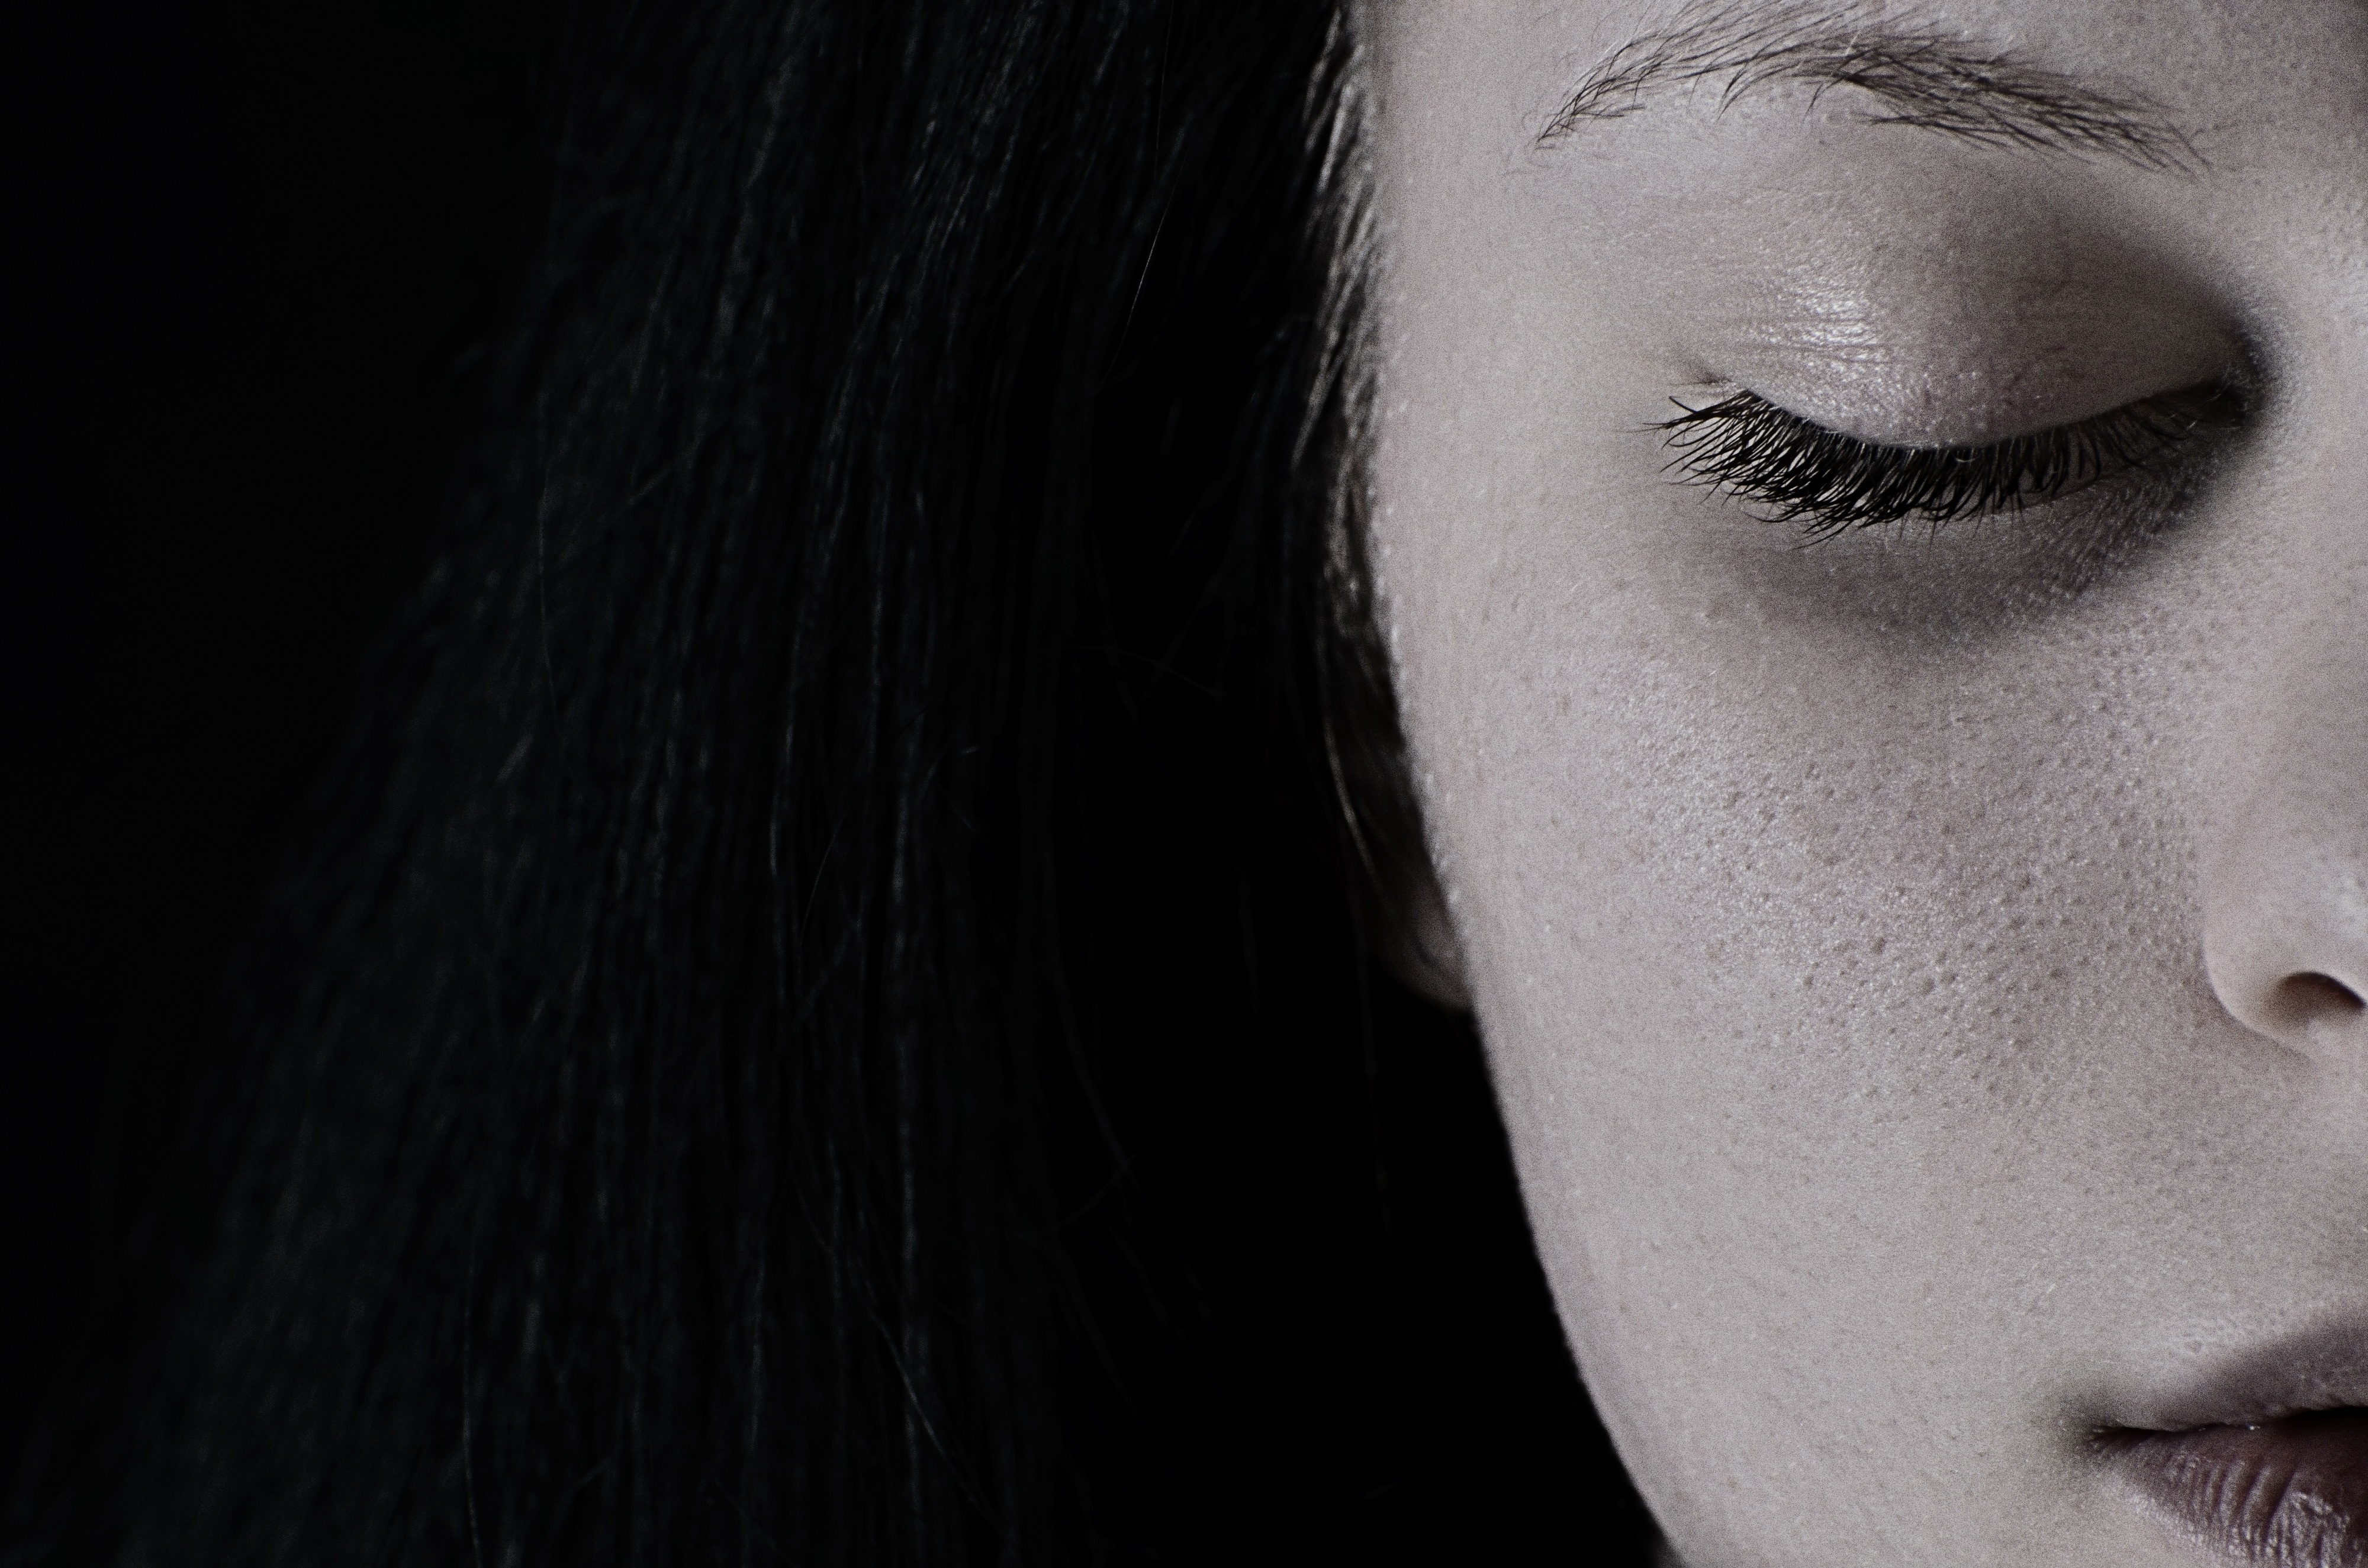
black and white, girl, white, photography, sadness, portrait, model, color, darkness, black, monochrome, lip, mouth, eyelash, close up, human body, face, nose, eye, head, skin, beauty, organ, emotion, depression, photo shoot, monochrome photography, portrait photography